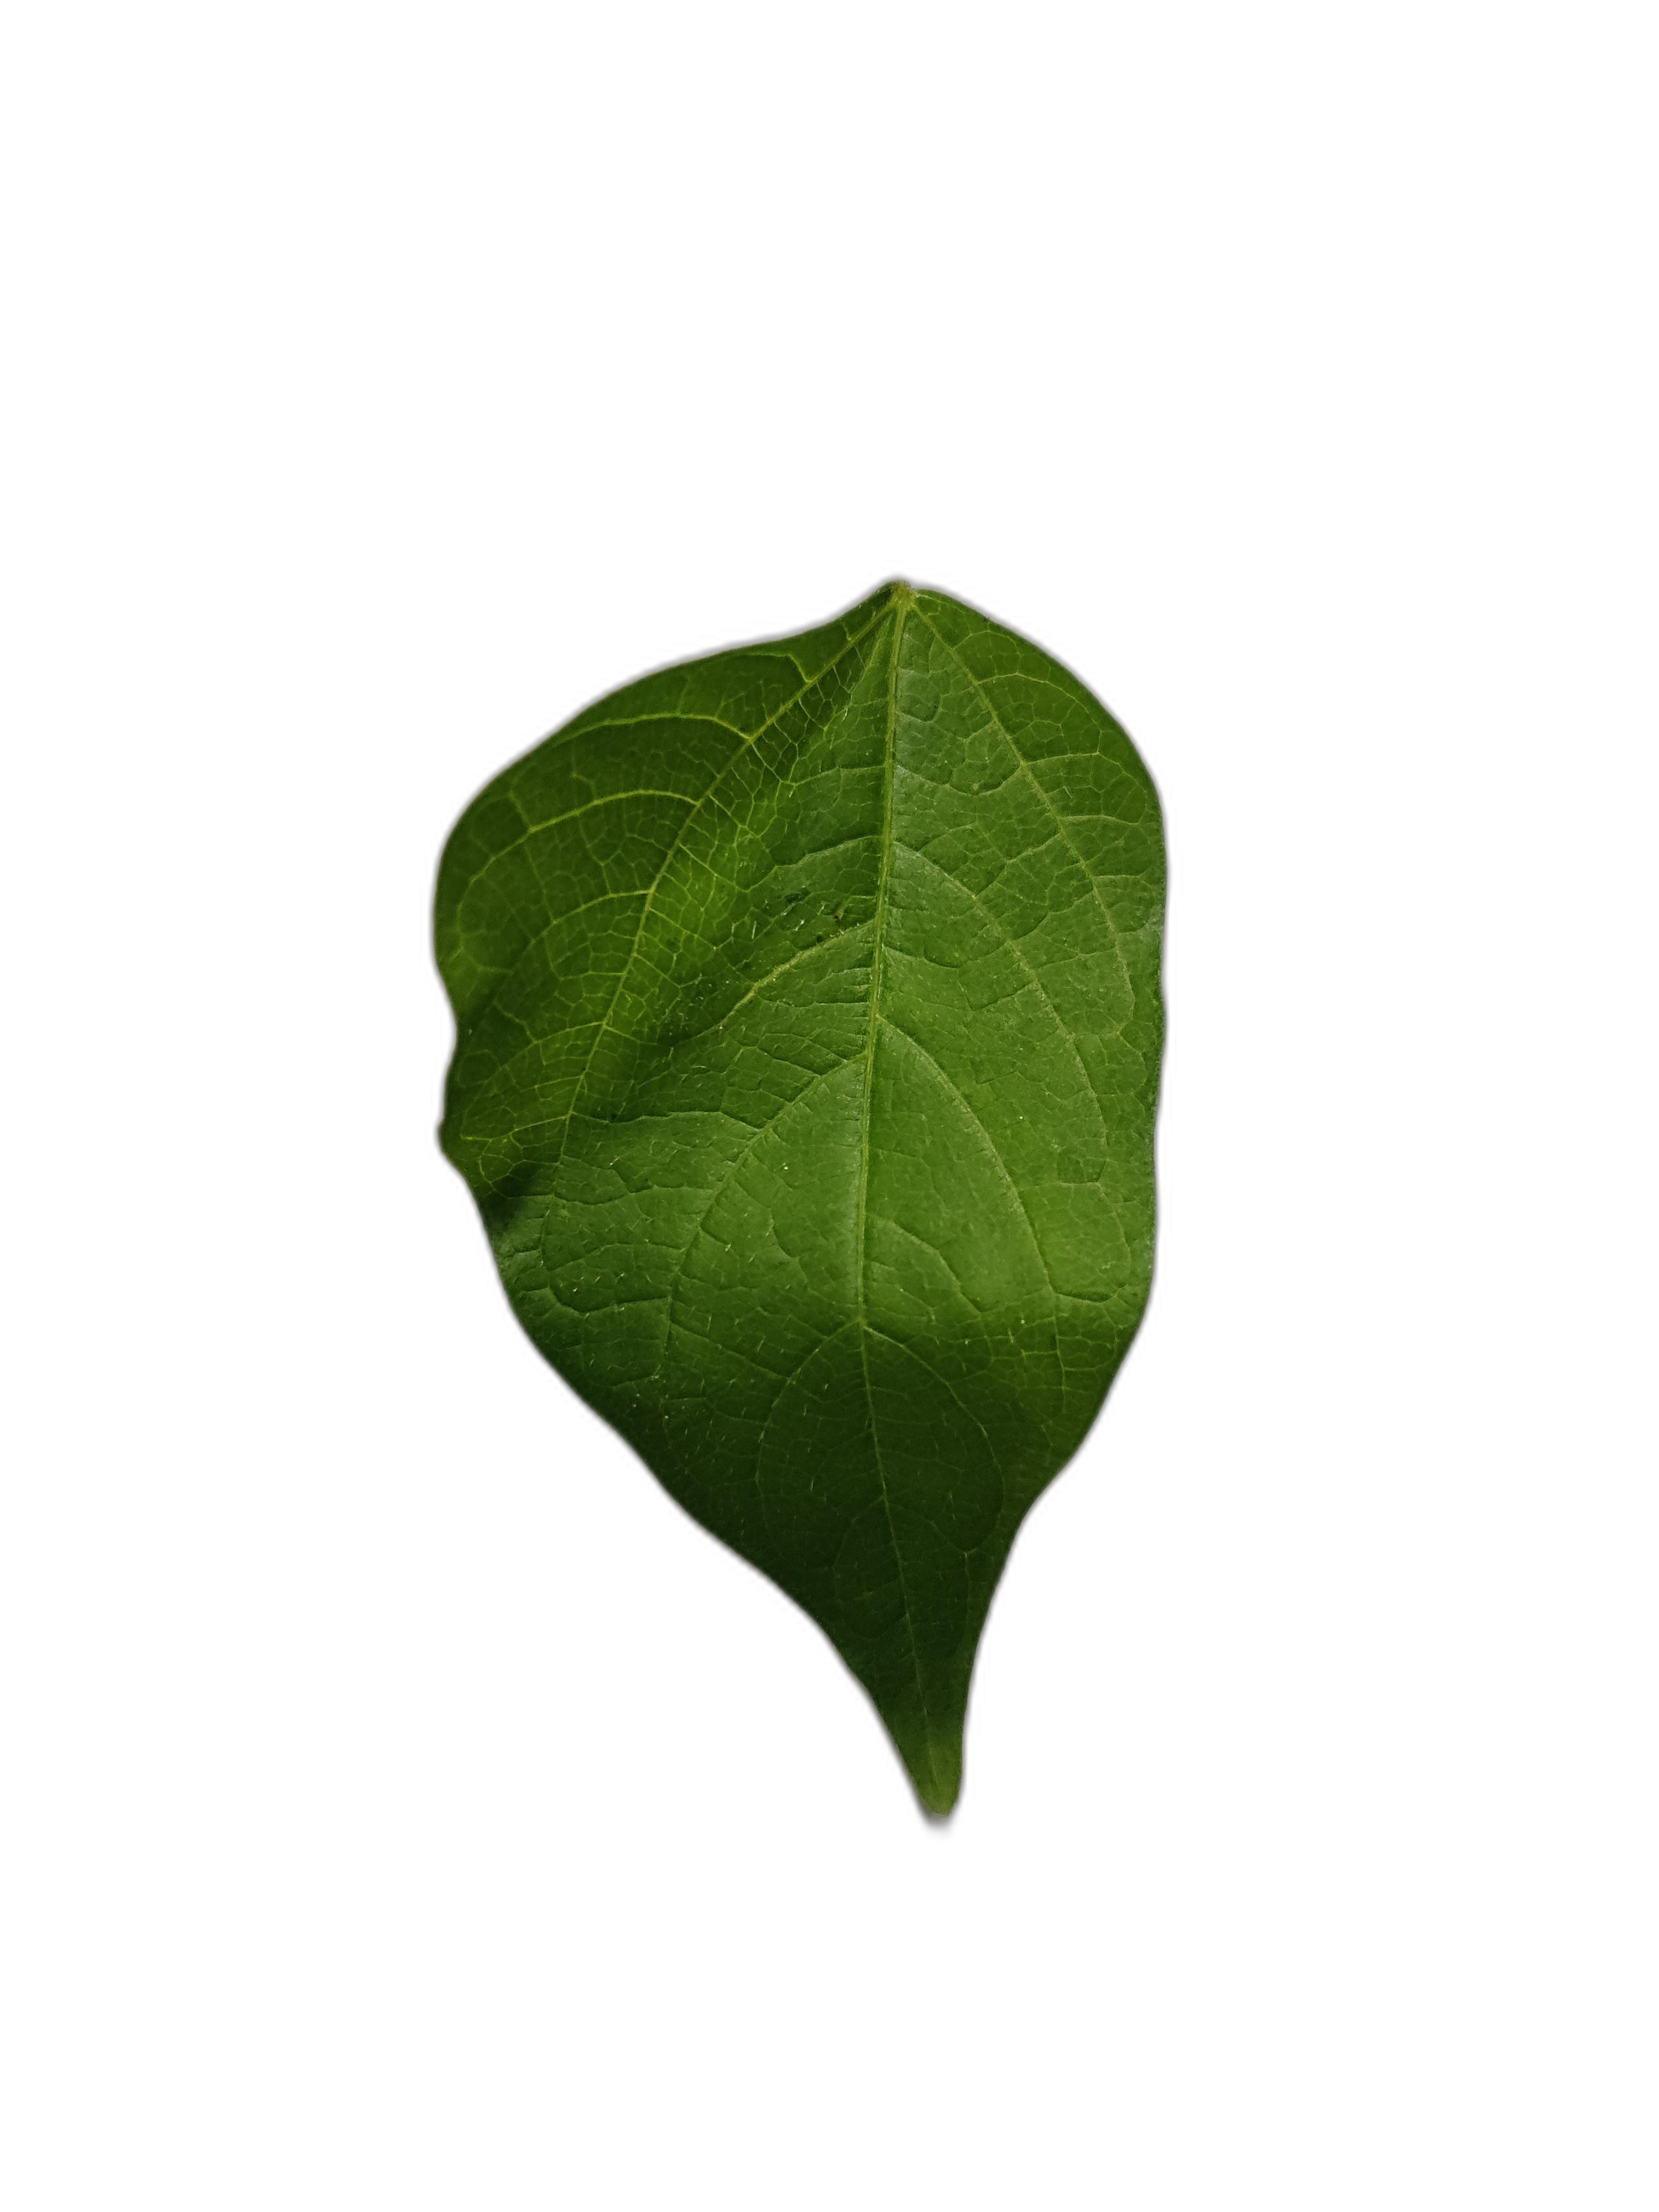
Label: Healthy